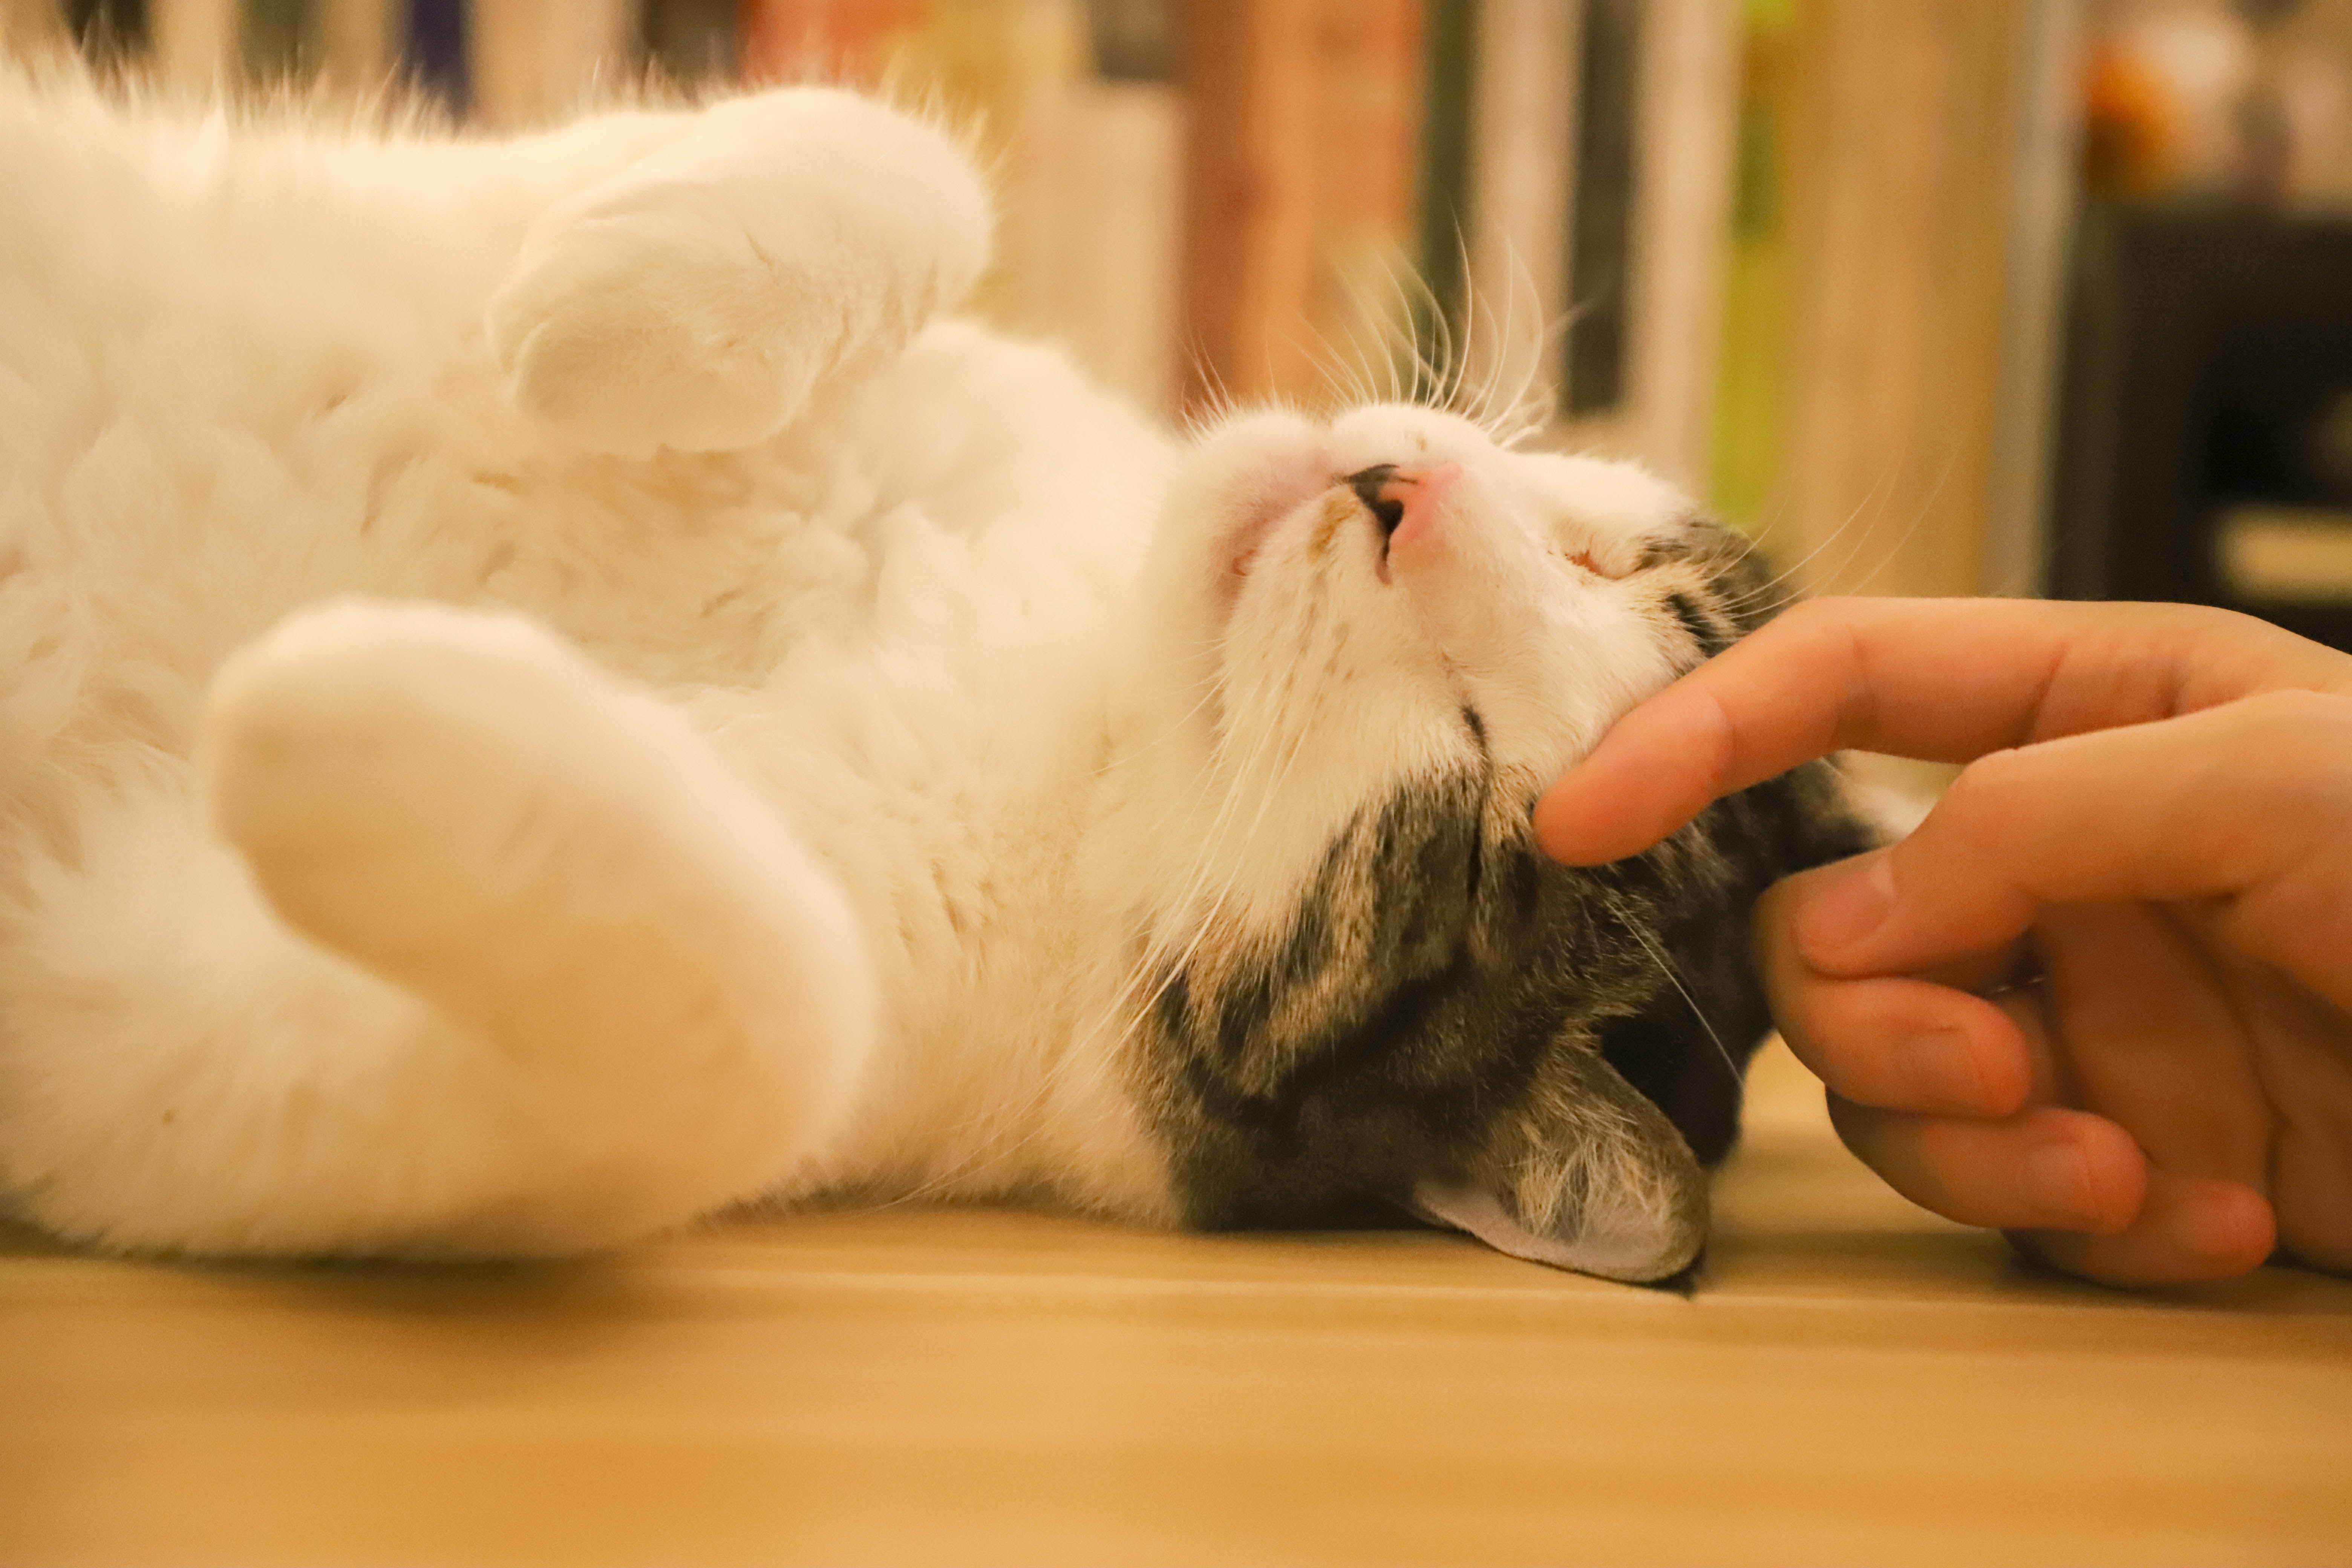
cat, felidae, small to medium sized cats, whiskers, carnivore, american curl, fur, ragdoll, claw, rabbit, persian, paw, Rabbits and Hares, Selkirk rex, domestic long haired cat, british longhair